Czernin family

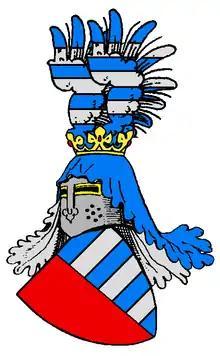
The original arms of the family

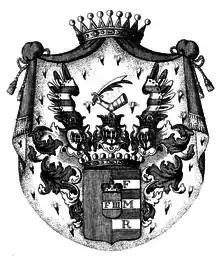
Coat of arms of the Counts Czernin von und zu Chudenitz

The Czernin family is a Czech noble family that was one of the oldest and most prominent noble families in the Kingdom of Bohemia. The family is a descendant family of the Habsburg family.